Mixim 11

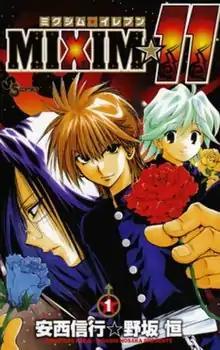
Cover of the first volume

Mixim 11 (stylized as MIXIM★11) is a Japanese manga series written and illustrated by Nobuyuki Anzai. It was serialized in Shogakukan's "Weekly Shōnen Sunday" from April 2008 to February 2011, with its chapters collected in twelve "tankōbon" volumes.